274th Air Support Operations Squadron

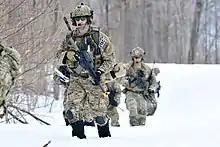
274th Close Air Support Squadron airmen during an exercise at Fort Drum

In anticipation of deployment operations as a result of the September 11th attacks, the 274th increased their training tempo and operational readiness, conducting close air support training throughout the winter in locations across the United States. The increased effort put towards JTAC training, readiness, and currency resulted in the unit being given initial operational capability (IOC) status in December 2002, paving the way for unit members to contribute to the operations in Afghanistan and to prepare for the expected operations in Iraq.